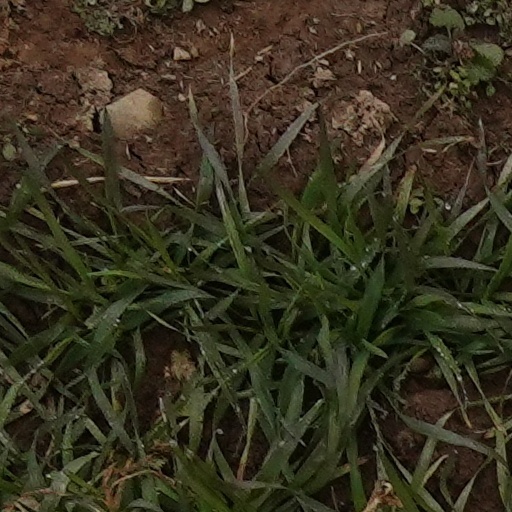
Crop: wheat